Krishna Mandir, Patan

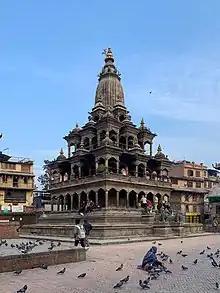
Krishna Mandir in 2023

Krishna Mandir is a 17th-century "Shikhara"-style temple built by King Siddhi Narsing Malla. It is located at the Patan Durbar Square, a UNESCO World Heritage Site, in the city of Lalitpur in Nepal. It was damaged by the Nepal earthquake of April 2015, and was later restored in 2018.